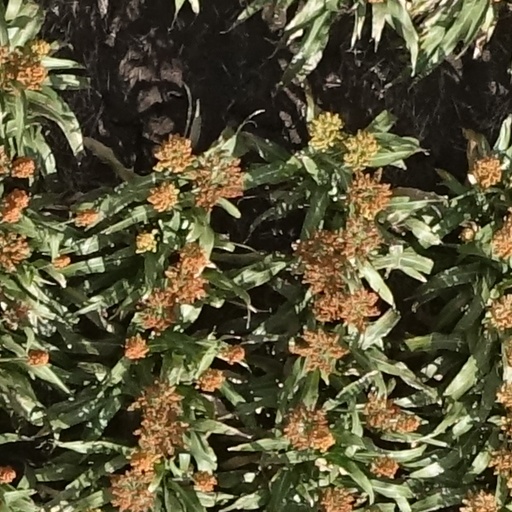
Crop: sorghum